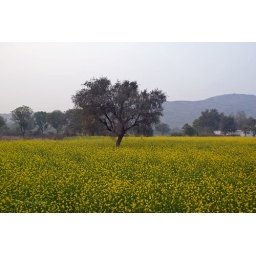
A field of mustard with a tree and mountains in the background